Beer in Egypt

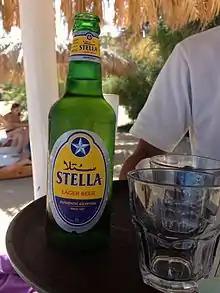
Stella, a lager brewed by Al Ahram Beverages Company

The modern beer industry in Egypt was founded by Belgian businessmen in 1897, with the establishment of Crown Brewery in Alexandria and later the Pyramid Brewery in Giza. Both breweries produced and sold a beer named Stella, each based on completely different recipes. In 1937 Heineken International became a major shareholder in both breweries. This acquisition coincided with growing nationalist sentiment and a political drive for increased native involvement in businesses, or Egyptianization. Under Heineken's ownership Pyramid Brewery took on the Arabized name Al Ahram Brewery. In 1963 the companies were consolidated under the name Al Ahram Beverages Company (ABC), after being nationalized by the socialist government of Egyptian president Gamal Abdel Nasser. The Stella brand was unified under government ownership and continued to be mass-produced. In 1997 the government sold the company to Egyptian businessman Ahmad Zayat who restructured it and introduced a line of non-alcoholic beverages to the company's portfolio. It was acquired once again by Heineken International in 2002. Stella remains by far the most popular beer in Egypt, with 47.5 million liters sold in 2016 (equivalent to a third of Egypt's total beer consumption), and ABC, which markets Stella as well as non-alcoholic Birell (the second most popular beer in Egypt), controls 89 percent of Egypt's beer market.